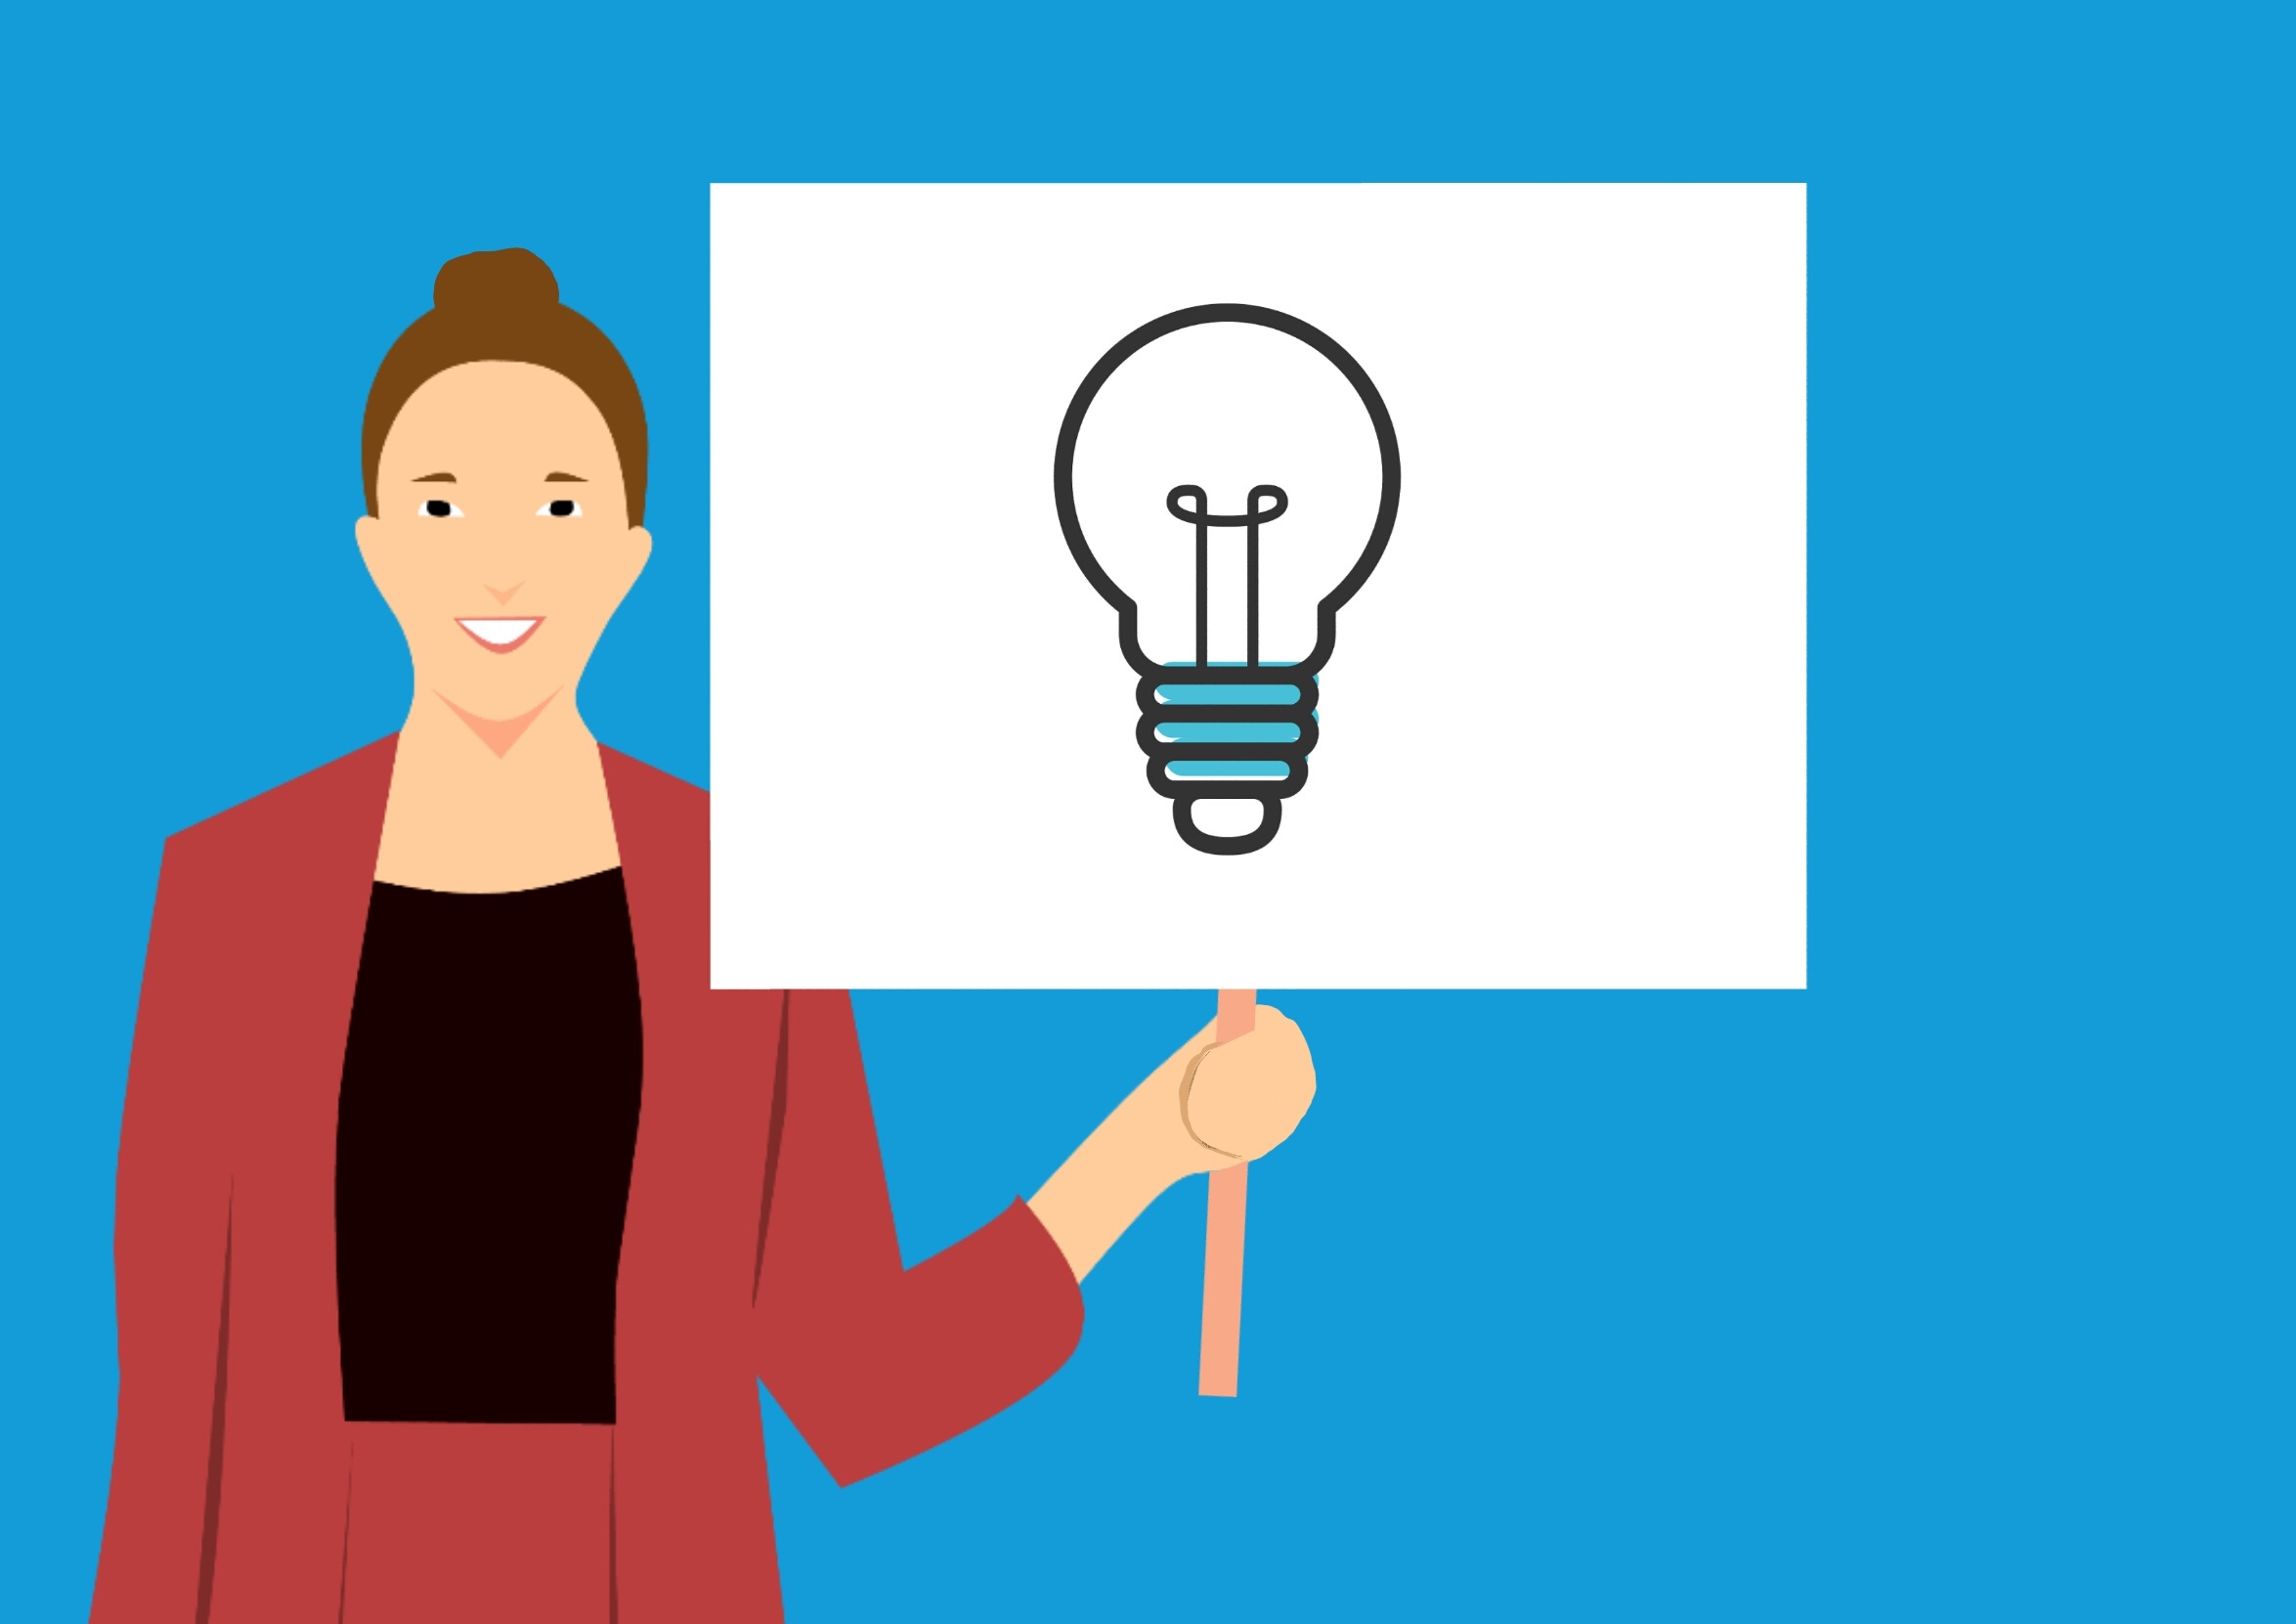
marketing, idea, creative, solution, inspiration, business, card, board, informing, presenting, paper, interested, woman, beautiful woman, blond hair, casual clothing, communication, concepts topics, confidence, holding, placard, advertisement, cartoon character, design, blue, text, cartoon, smile, technology, human behavior, standing, conversation, hand, line, finger, joint, font, arm, organ, area, happiness, product, illustration, thumb, sign language, neck, graphic design, diagram, clip art, ear, organization